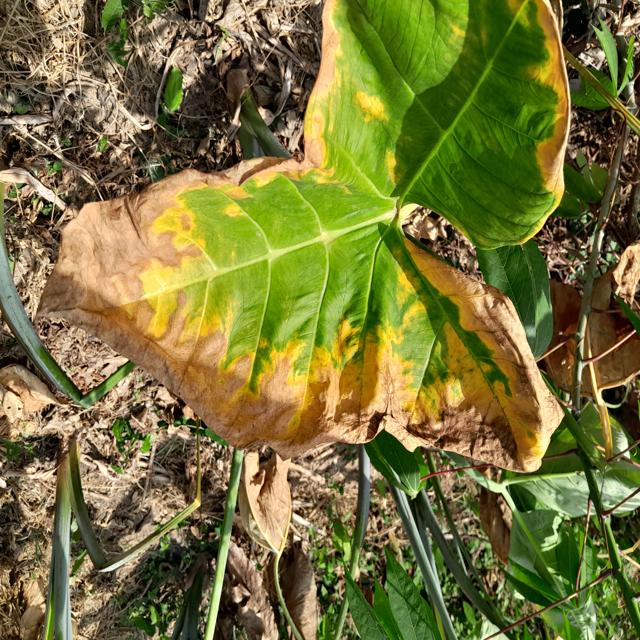
Label: Late_Blight